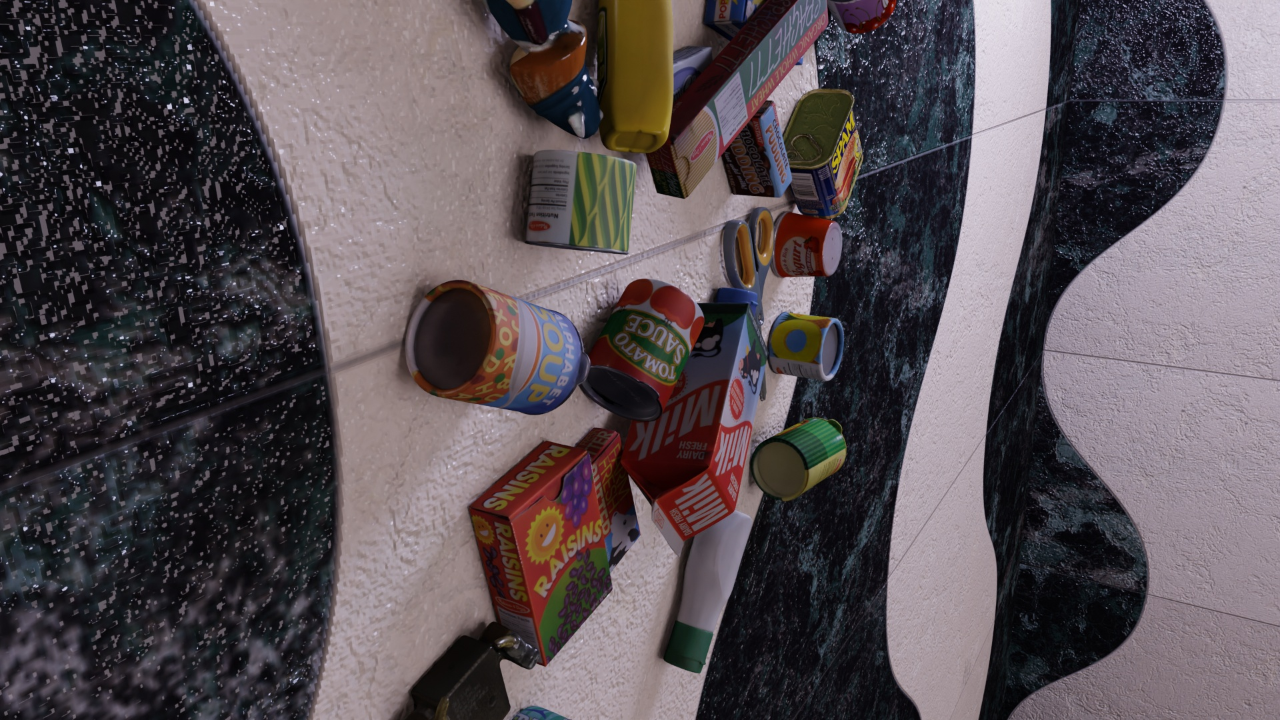
Question:
What are the five normalized (x, y) points between 0 and 1 in the image that establish the grasp plane for the carton of milk? Your answer should be as Grasp center: [], Left finger base: [], Right finger base: [], Left finger tip: [], Right finger tip: [].
Answer: Grasp center: [0.560156, 0.7625], Left finger base: [0.522656, 0.804167], Right finger base: [0.59375, 0.725], Left finger tip: [0.480469, 0.759722], Right finger tip: [0.553906, 0.688889]